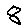
Label: 8